Louis Samain

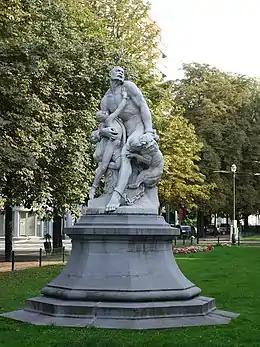
"Nègres marrons surpris par des chiens" (1893), a sculpture in Brussels by Louis Samain, inspired by a scene in Harriet Beecher Stowe's 1852 novel "Uncle Tom's Cabin"

Samain was born in Nivelles, and studied at the Académie Royale des Beaux-Arts in Brussels under Louis Simonis. After winning the Belgian Prix de Rome, he lived for a time in Italy. In 1889, he was awarded a gold medal at the Paris Exposition Universelle, and in 1895 his work was shown at the Société des Artistes Français in Paris. He died in Ixelles.